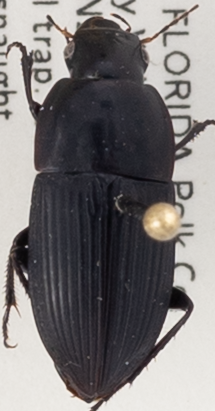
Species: Anisodactylus haplomus
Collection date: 2020-06-30
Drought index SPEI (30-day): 0.322
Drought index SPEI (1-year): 0.764
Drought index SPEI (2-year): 0.926